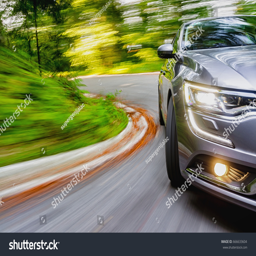
generic car driving in a curve